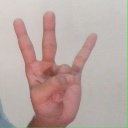
अक्षर: क्ष